Columbus, Ohio

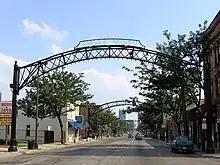
Street arches returned to the Short North in late 2002.

In 1999, just before the turn of the 21st century, the city's first African American mayor was elected. Michael Coleman, a Democrat, served 16 years, the longest of any mayor of the city. Coleman's administration led to Nationwide Insurance redeveloping the former Ohio Penitentiary site and nearby blocks into the Arena District. Similar new construction and redevelopment was taking place in the Brewery District, and a flood wall was completed in Franklinton in 2004, finally letting development resume in the neighborhood.